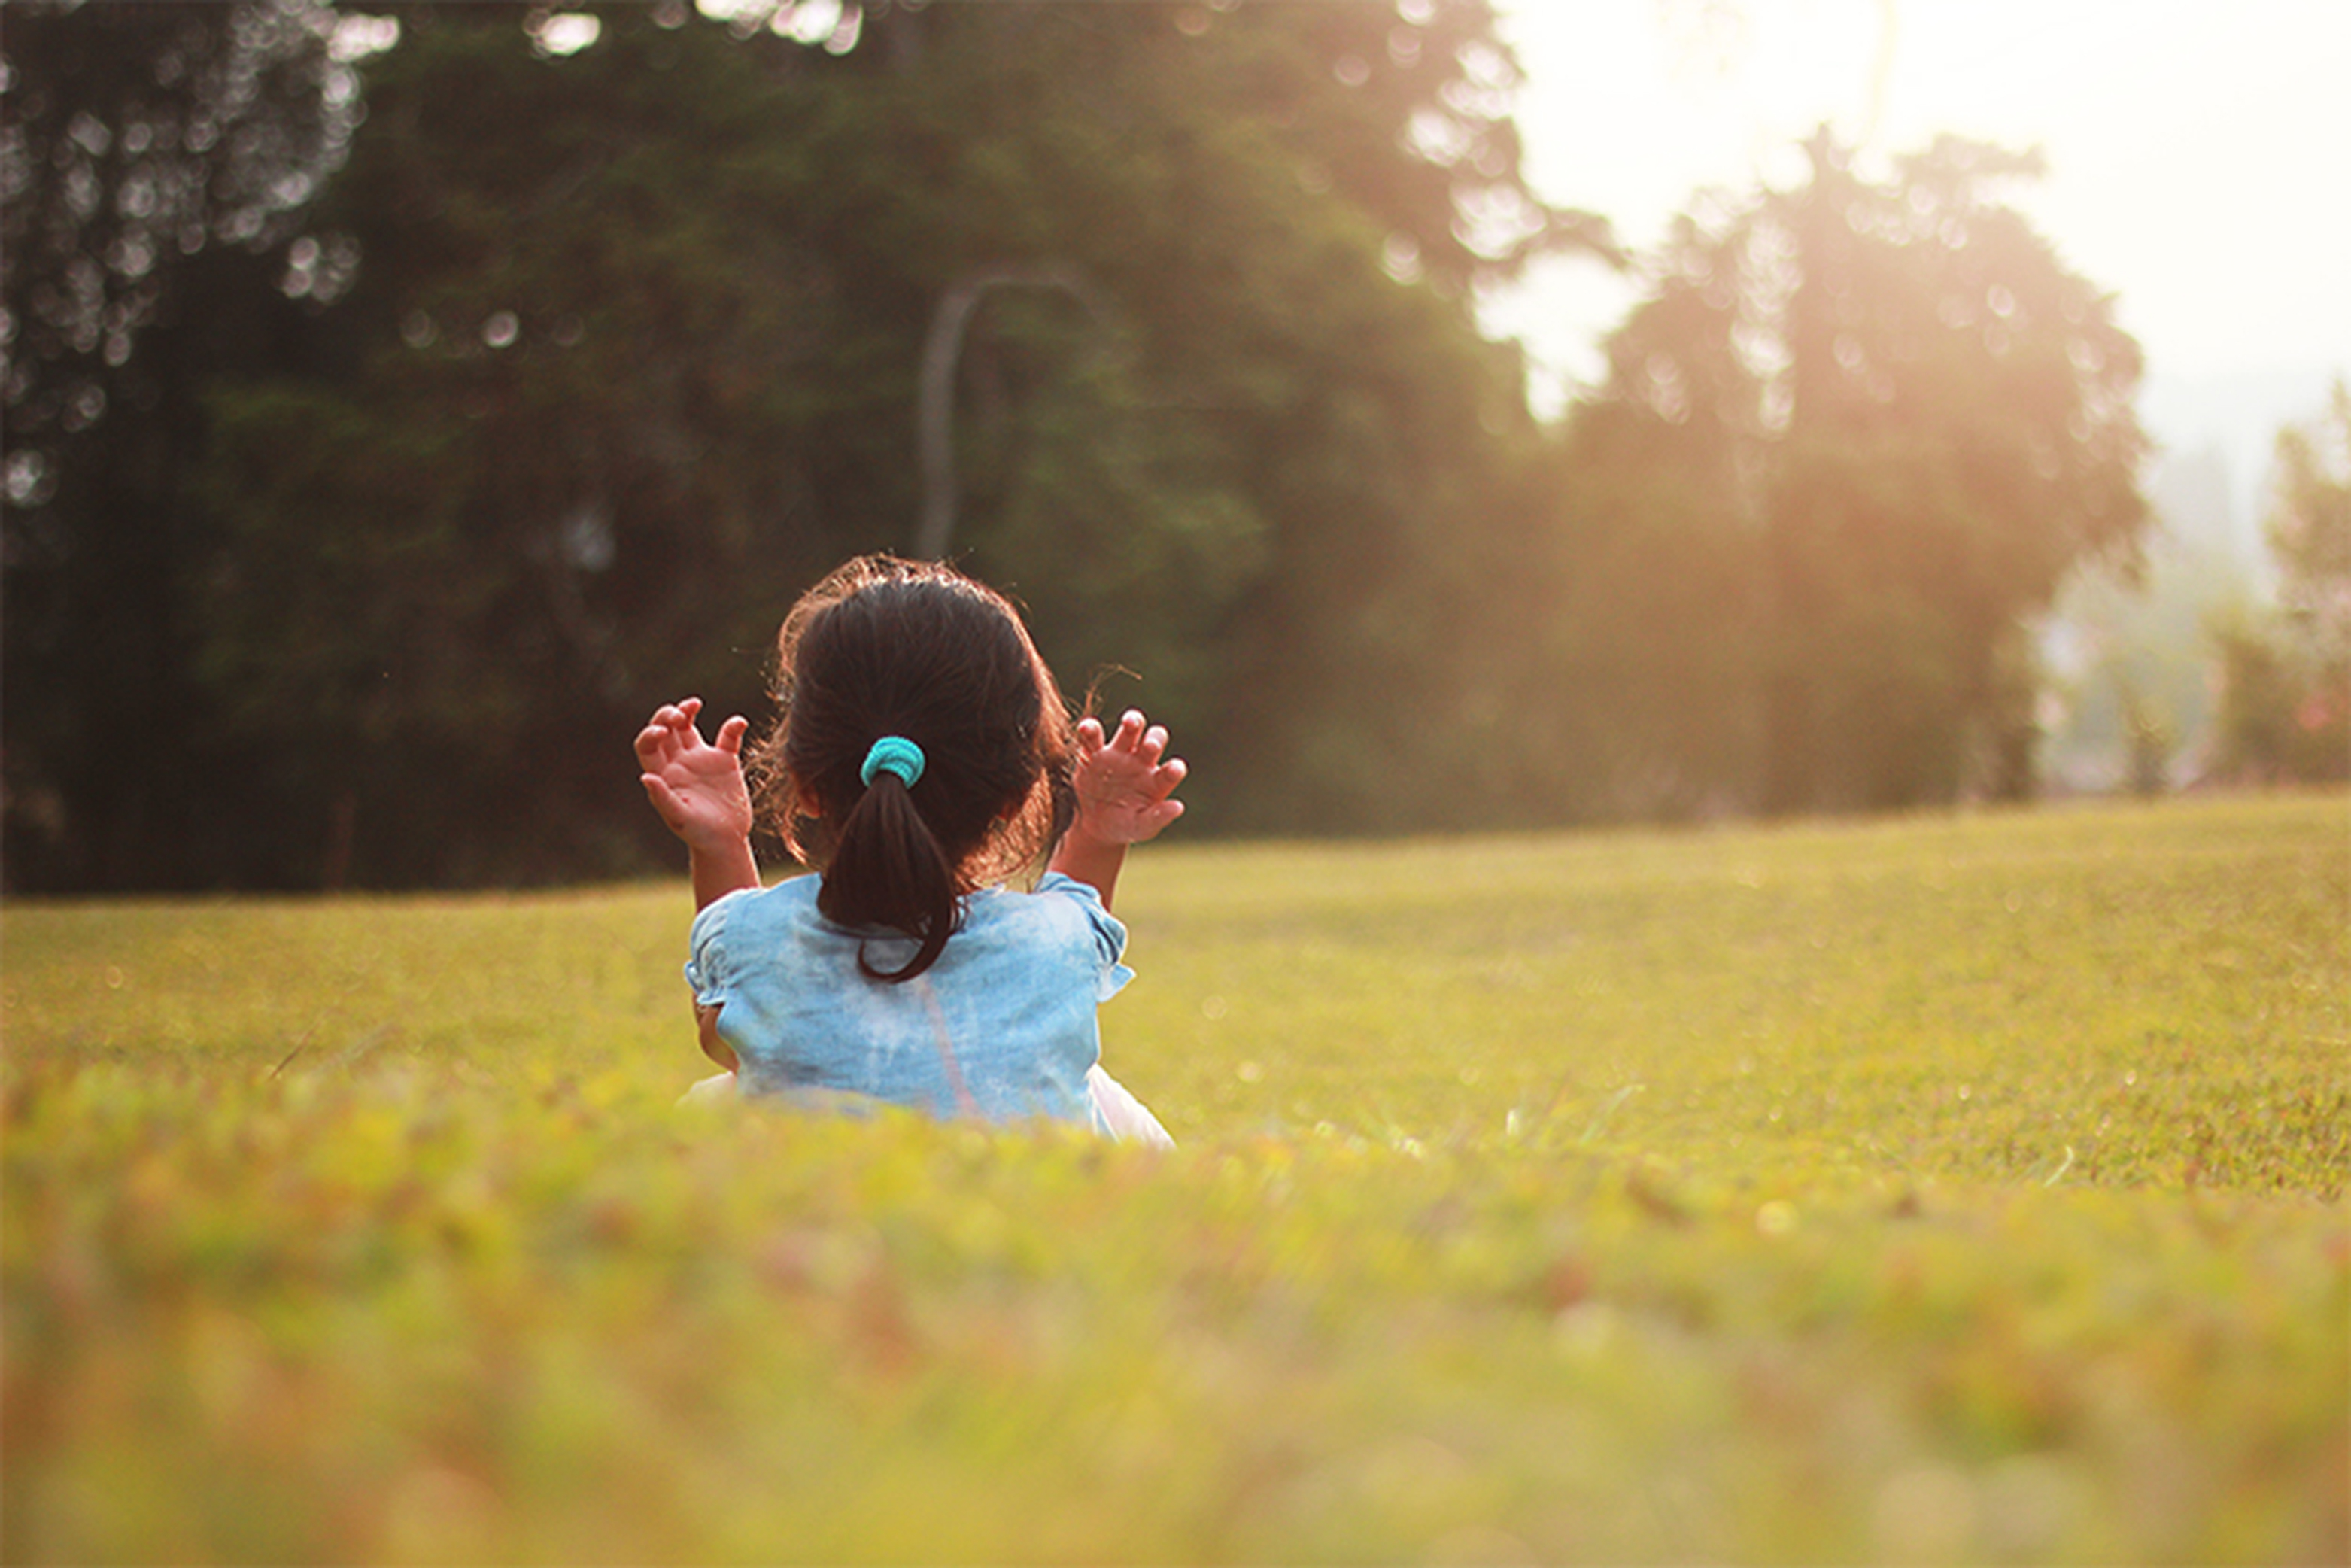
landscape, tree, nature, grass, light, plant, sky, girl, field, lawn, photography, meadow, prairie, play, sunlight, morning, leaf, summer, spring, green, autumn, child, yellow, fun, happiness, grassland, toddler, photograph, emotion, grass family